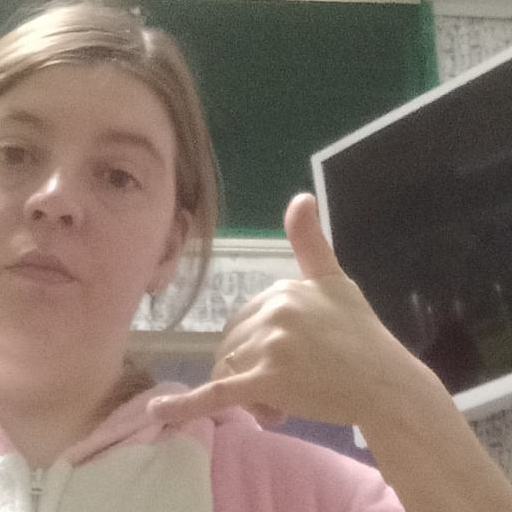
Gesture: call